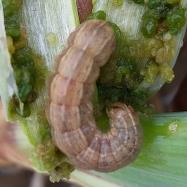
Crop: Onion
Condition: caterpillar-p